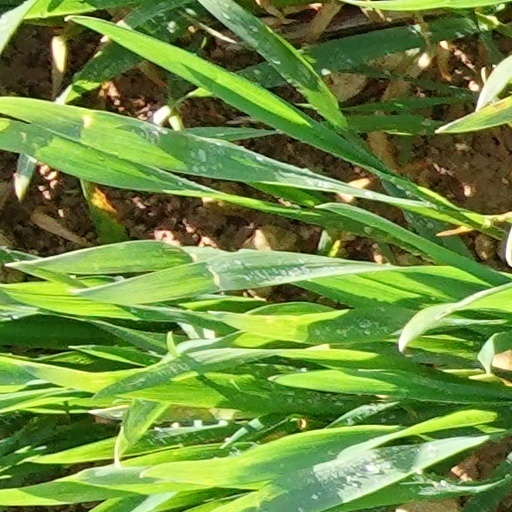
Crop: wheat